Digital media

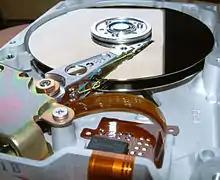
Hard drives store information in binary form and so are considered a type of physical digital media.

In mass communication, digital media is any communication media that operates in conjunction with various encoded machine-readable data formats. Digital content can be created, viewed, distributed, modified, listened to, and preserved on a digital electronic device, including digital data storage media (in contrast to analog electronic media) and digital broadcasting. "Digital" is defined as any data represented by a series of digits, and "media" refers to methods of broadcasting or communicating this information. Together, "digital media" refers to mediums of digitized information broadcast through a screen and/or a speaker. This also includes text, audio, video, and graphics that are transmitted over the internet for consumption on digital devices.